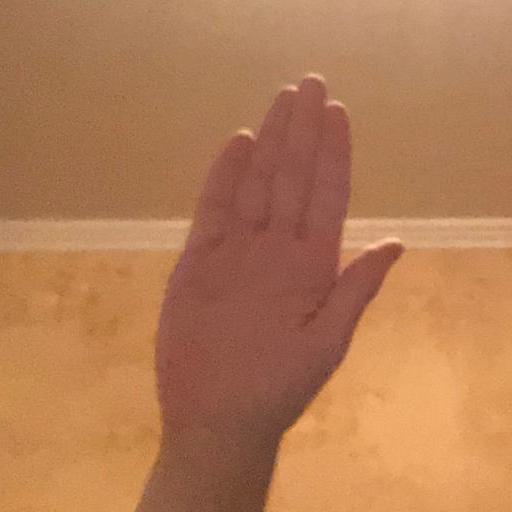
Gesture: stop